Crochet

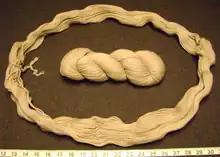
A hank of wool yarn (center) is uncoiled into its basic loop. A tie is visible at the left; after untying, the hank may be wound into a ball or balls suitable for crocheting. Crocheting from a normal hank directly is likely to tangle the yarn, producing snarls.

, Tunisian crochet, tapestry crochet, broomstick lace, hairpin lace, cro-hooking, and Irish crochet are all variants of the basic crochet method.